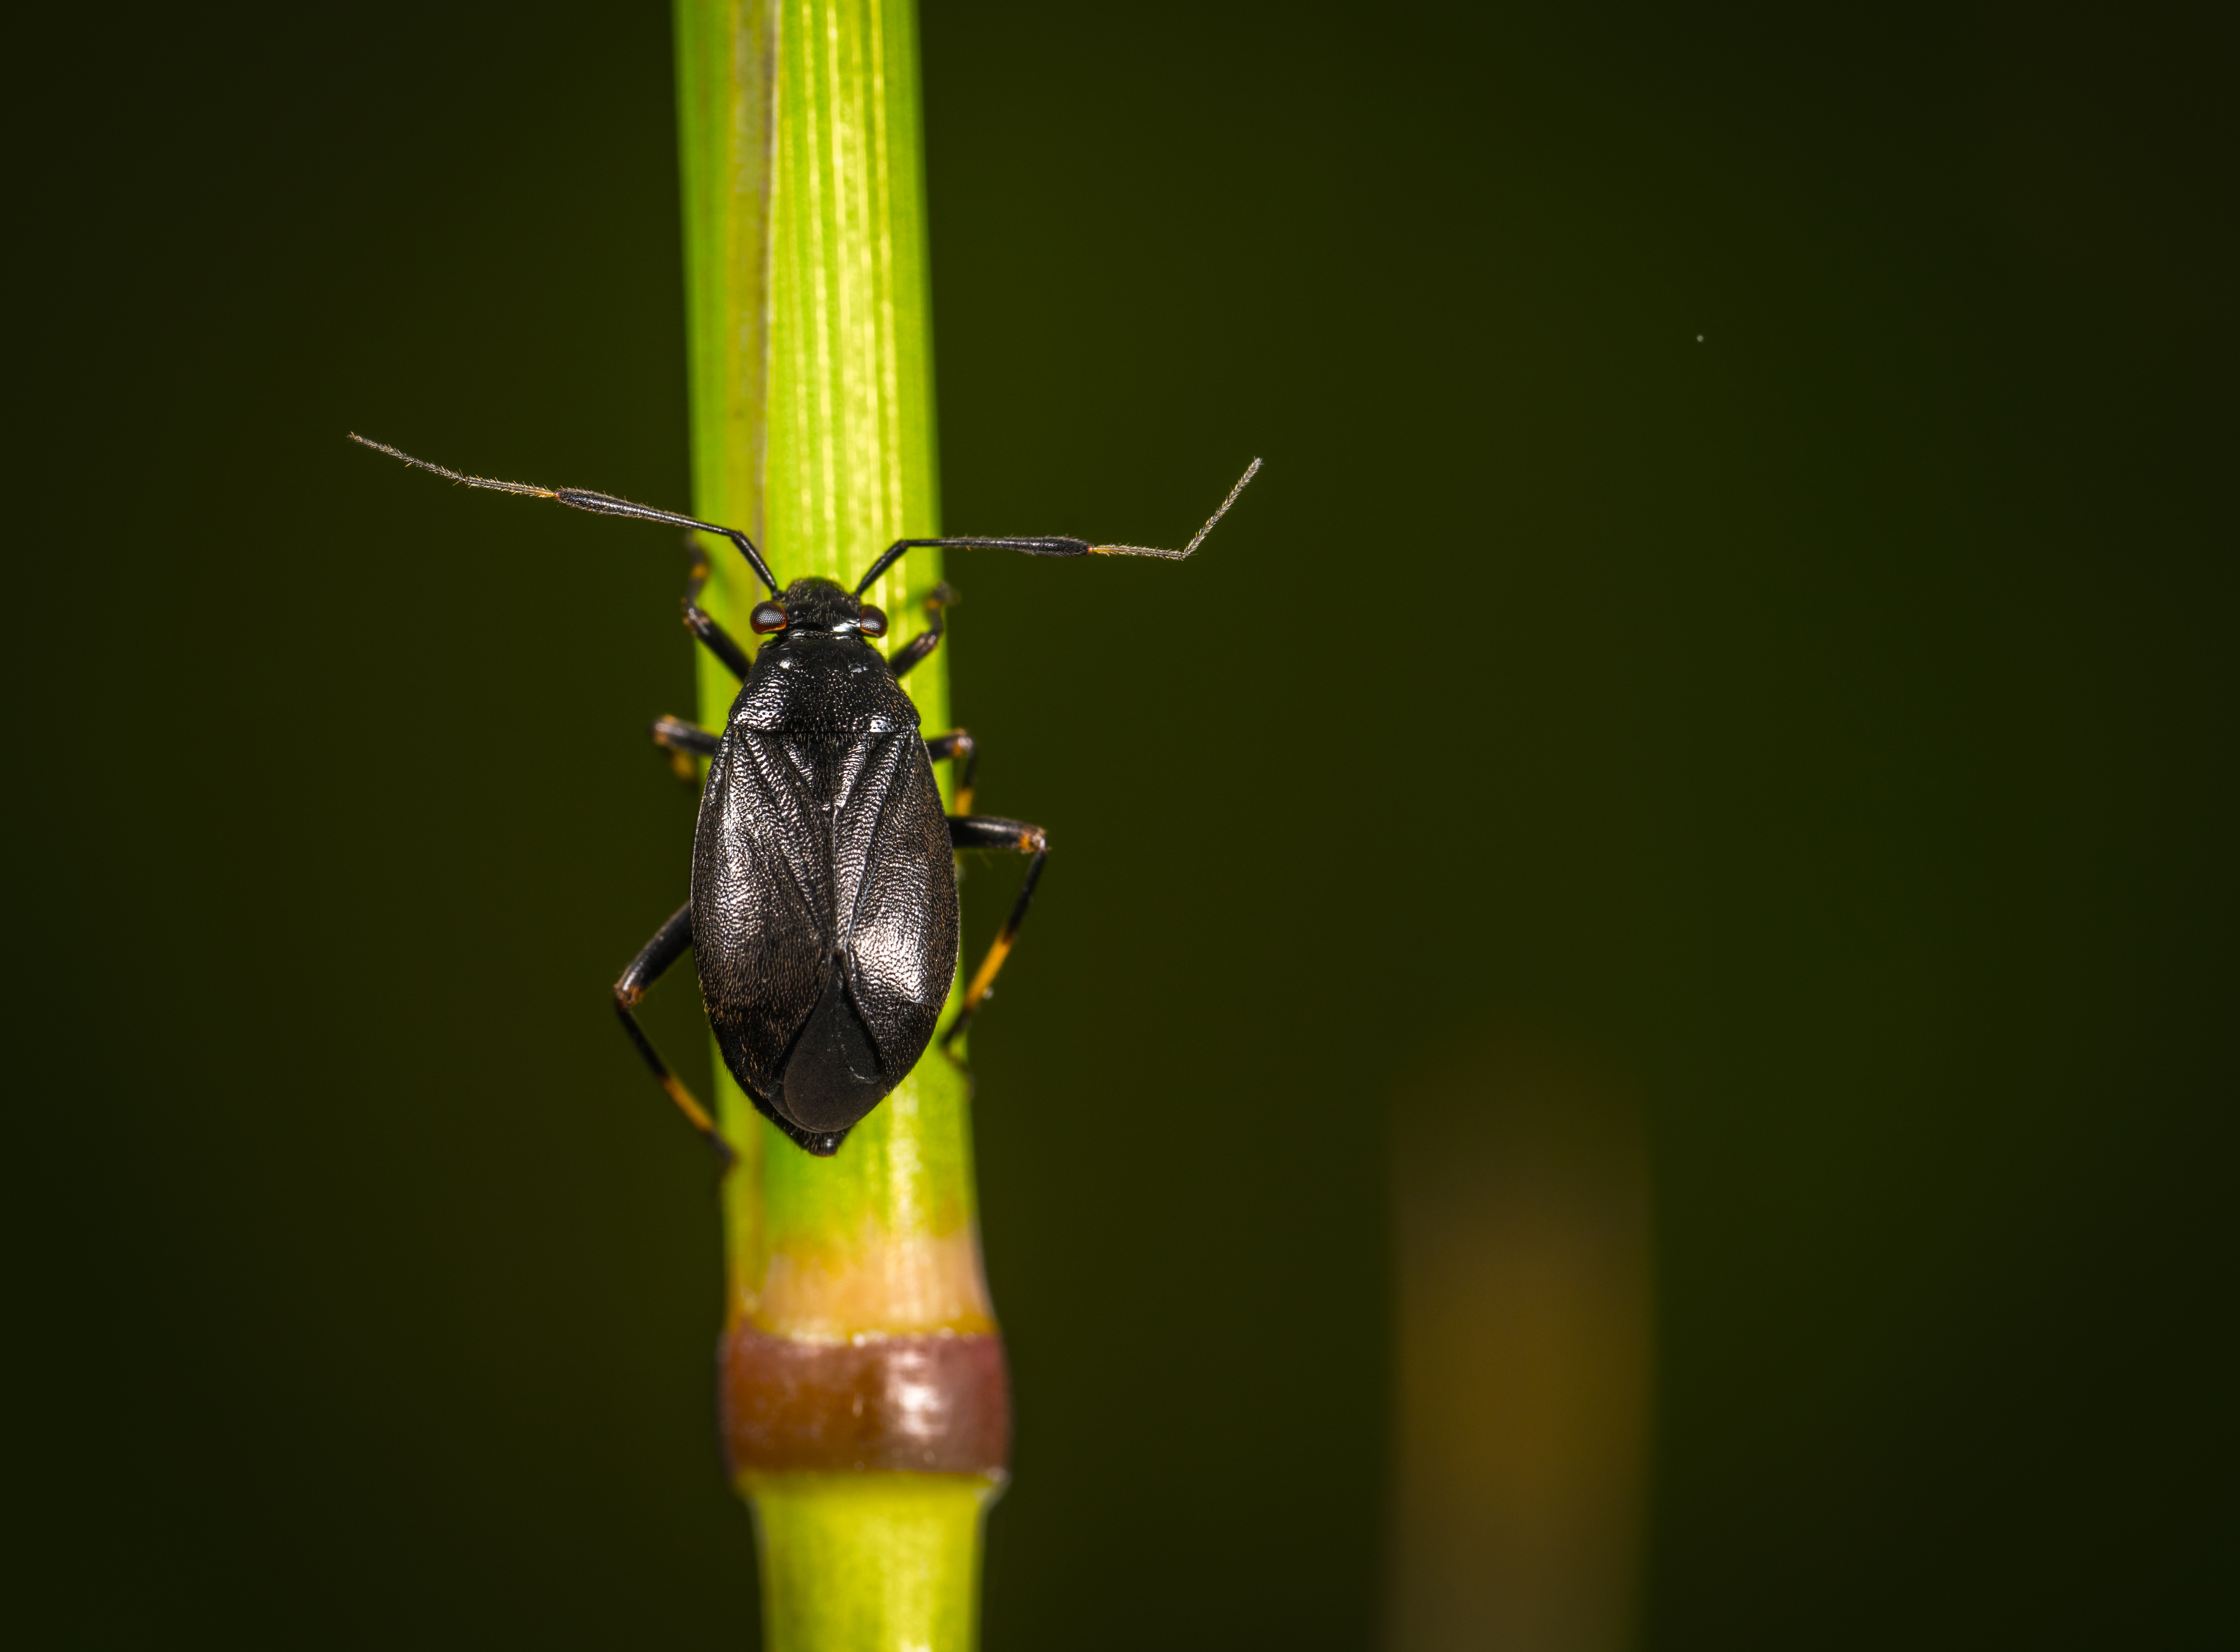
insect, macro, bug, macro photography, invertebrate, pest, membrane winged insect, organism, plant stem, arthropod